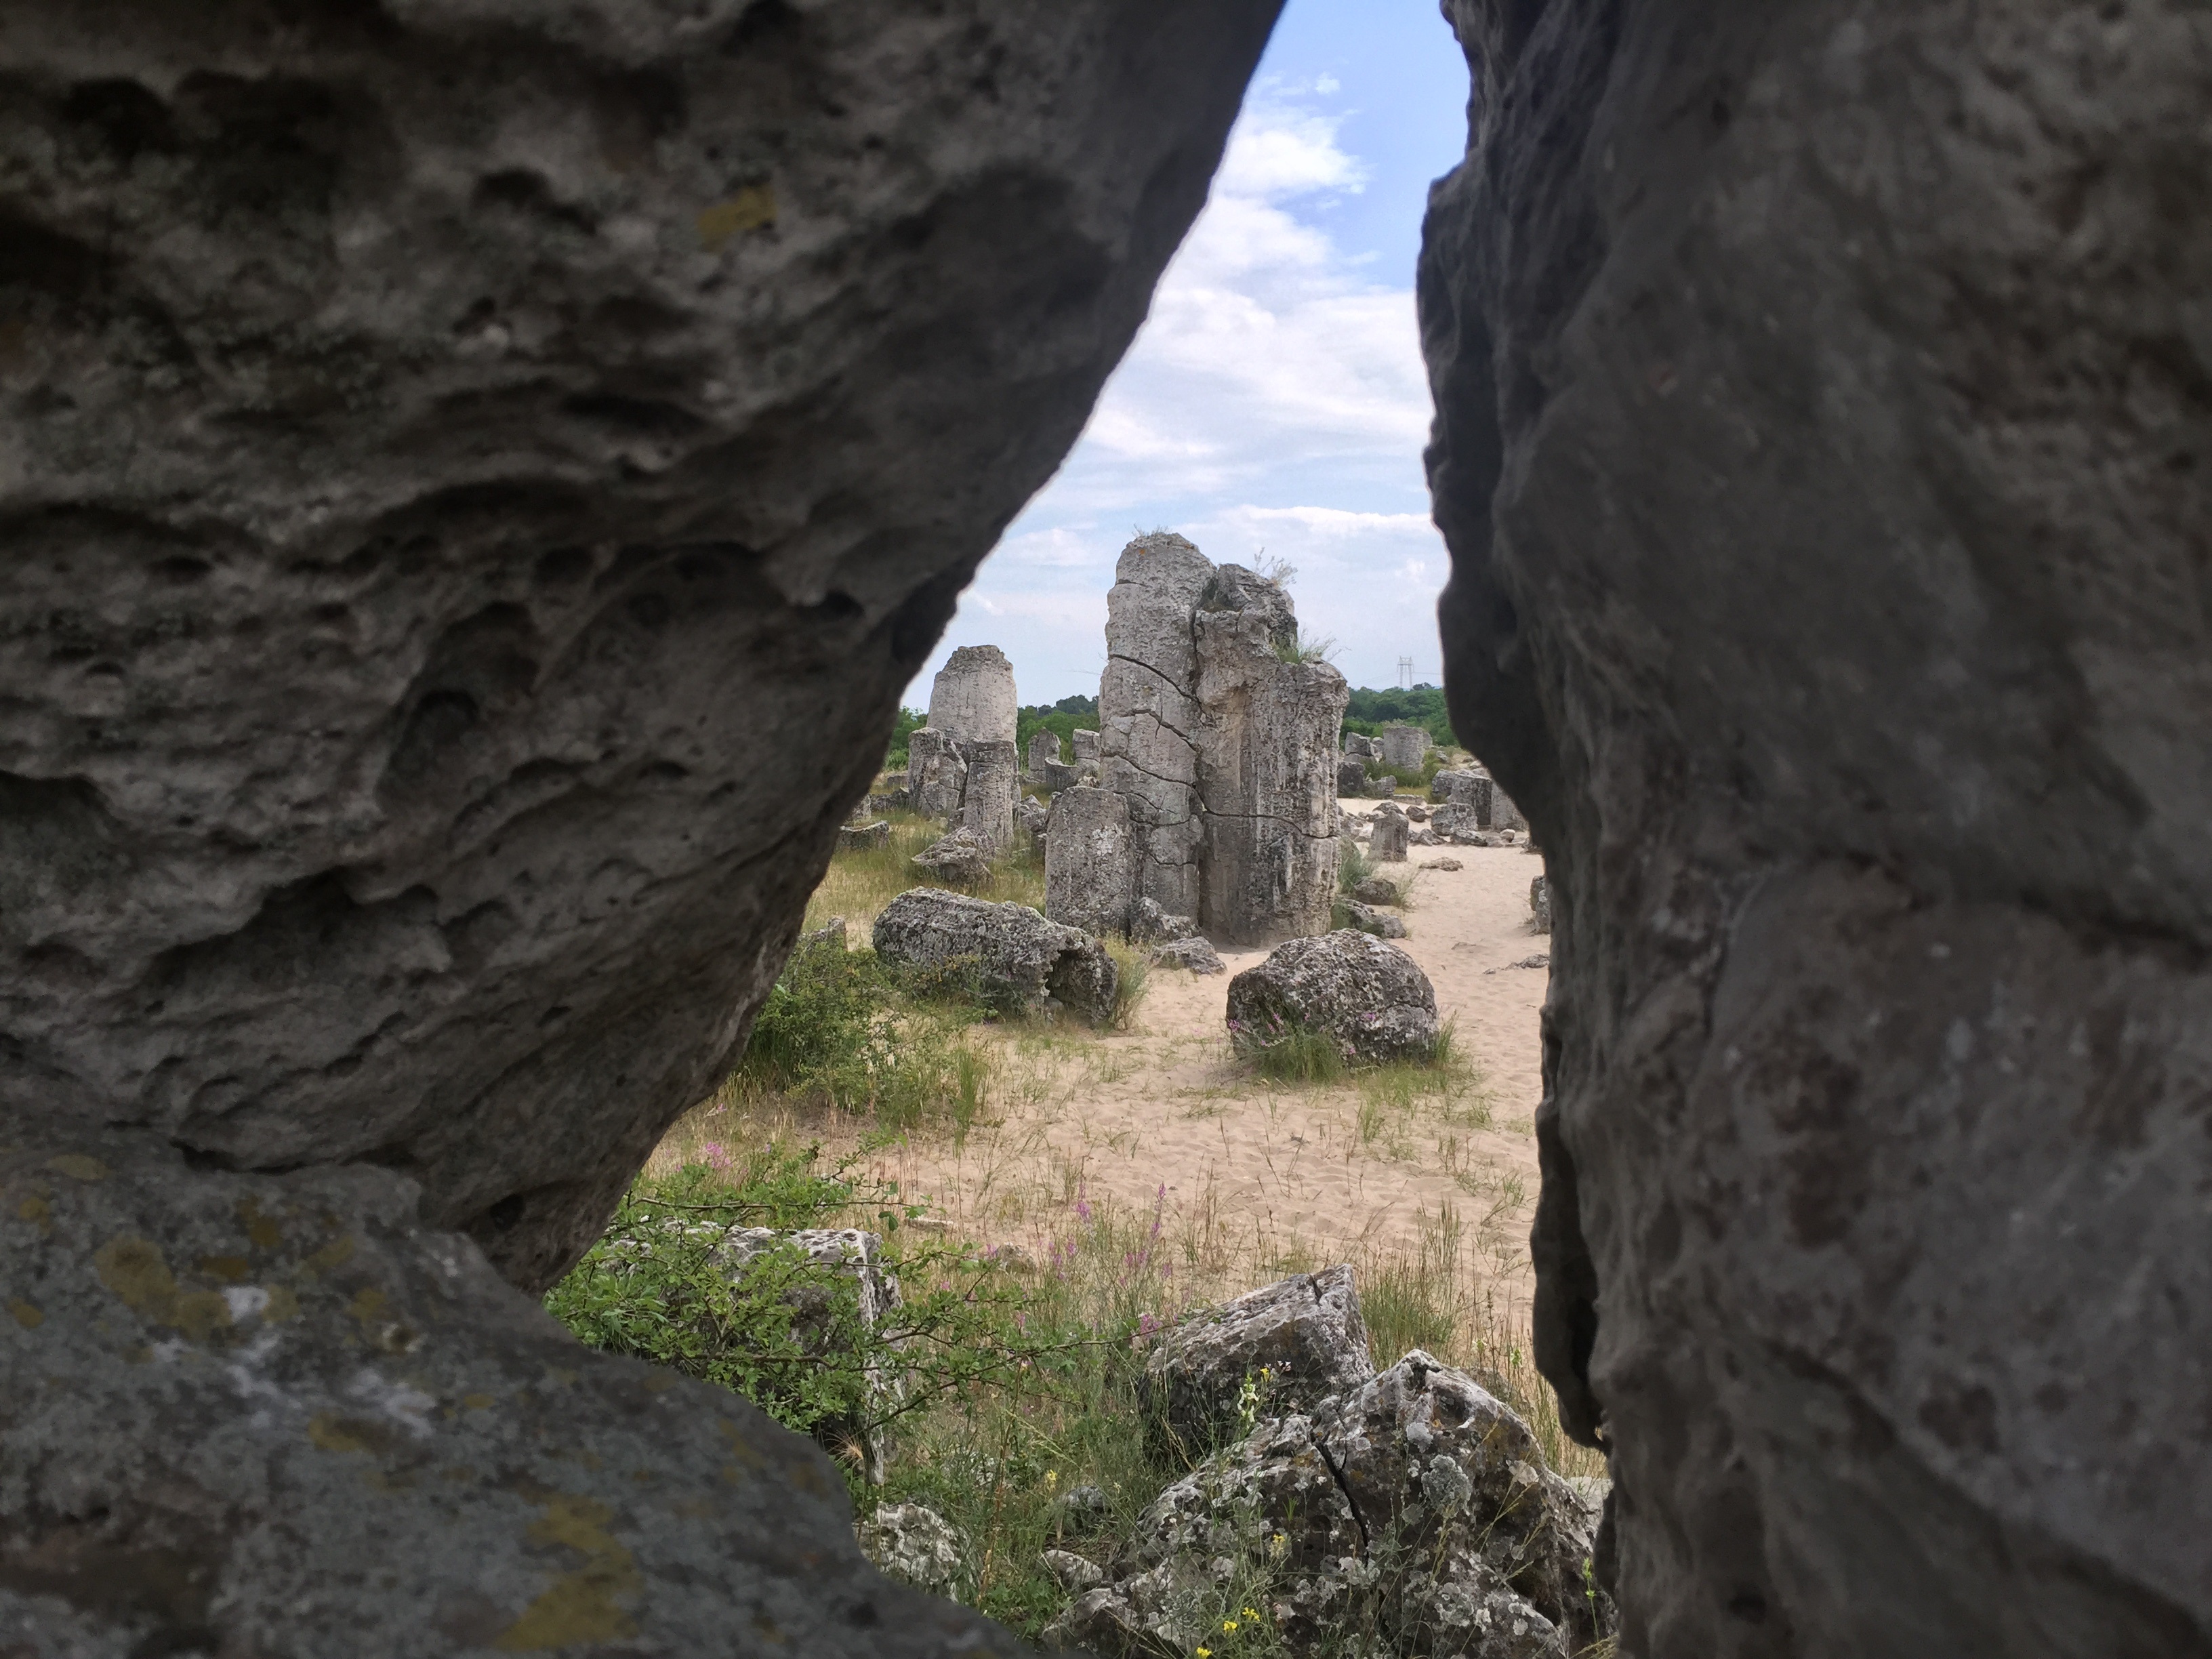
rock, valley, formation, cliff, arch, park, canyon, terrain, material, stones, geology, wadi, natural arch, stone garden